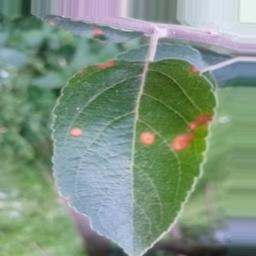
Label: Alternaria